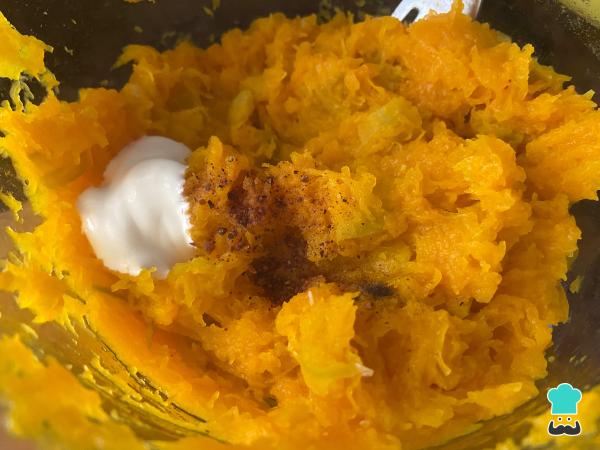
Cuando la calabaza esté cocida, písala junto con el diente de ajo para hacer un puré. A continuación, condimenta al gusto con la nuez moscada, la pimienta y la crema o el queso crema. Pruébalo y asegúrate que te gusta el sabor.Truco: si lo deseas, puedes añadir choclo y elaborar unas exquisitas canastitas de calabaza y choclo.